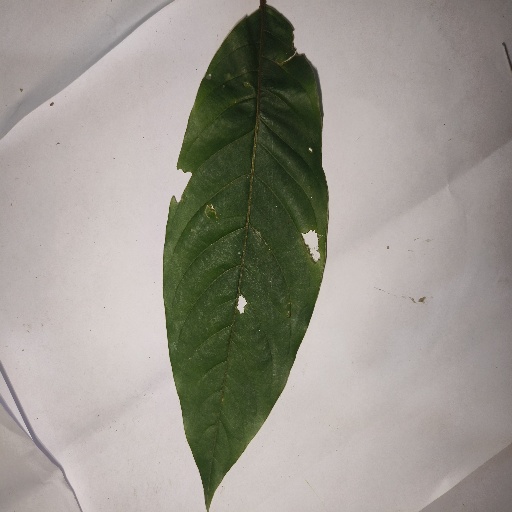
Species: HariTaki
Leaf condition: Shot Hole